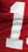
Number: 1